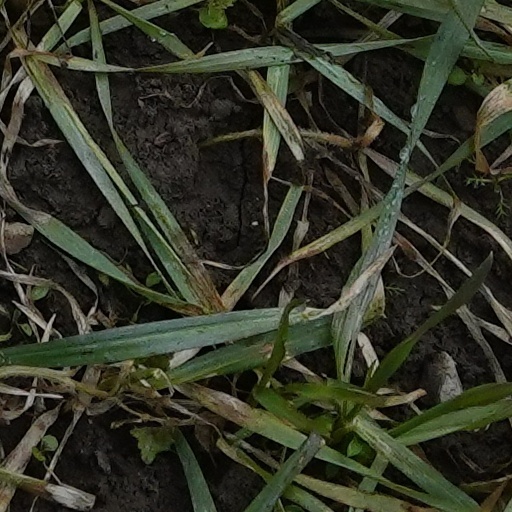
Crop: wheat